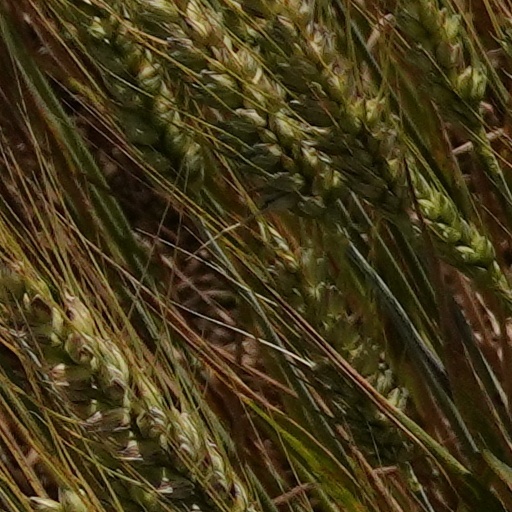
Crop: wheat